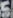
Number: 5